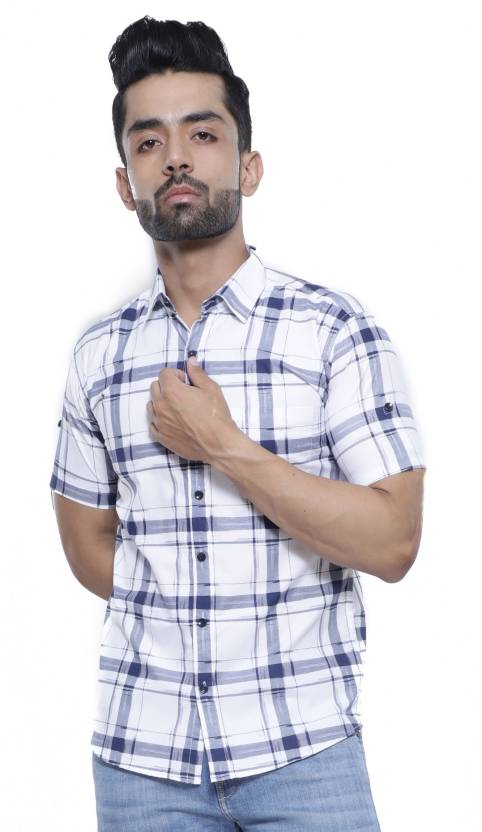
Product: Men Slim Fit Checkered Spread Collar Casual Shirt
Price: ₹355
Colors: White
Pattern: Checkered